Koudelka

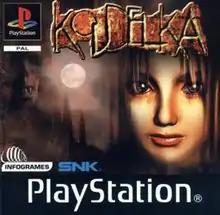
European cover art, featuring main protagonist Koudelka.

is a role-playing video game developed by Sacnoth for the PlayStation. The game was published by SNK in Japan in 1999, and by Infogrames internationally in 2000. Set in the haunted Nemeton Monastery in Wales, the plot follows protagonists Koudelka Iasant, Edward Plunkett and Bishop James O'Flaherty as they uncover Nemeton's secrets and confront monsters created from its dark past. Its gameplay blends exploration and puzzle elements with turn-based battles waged on a grid.